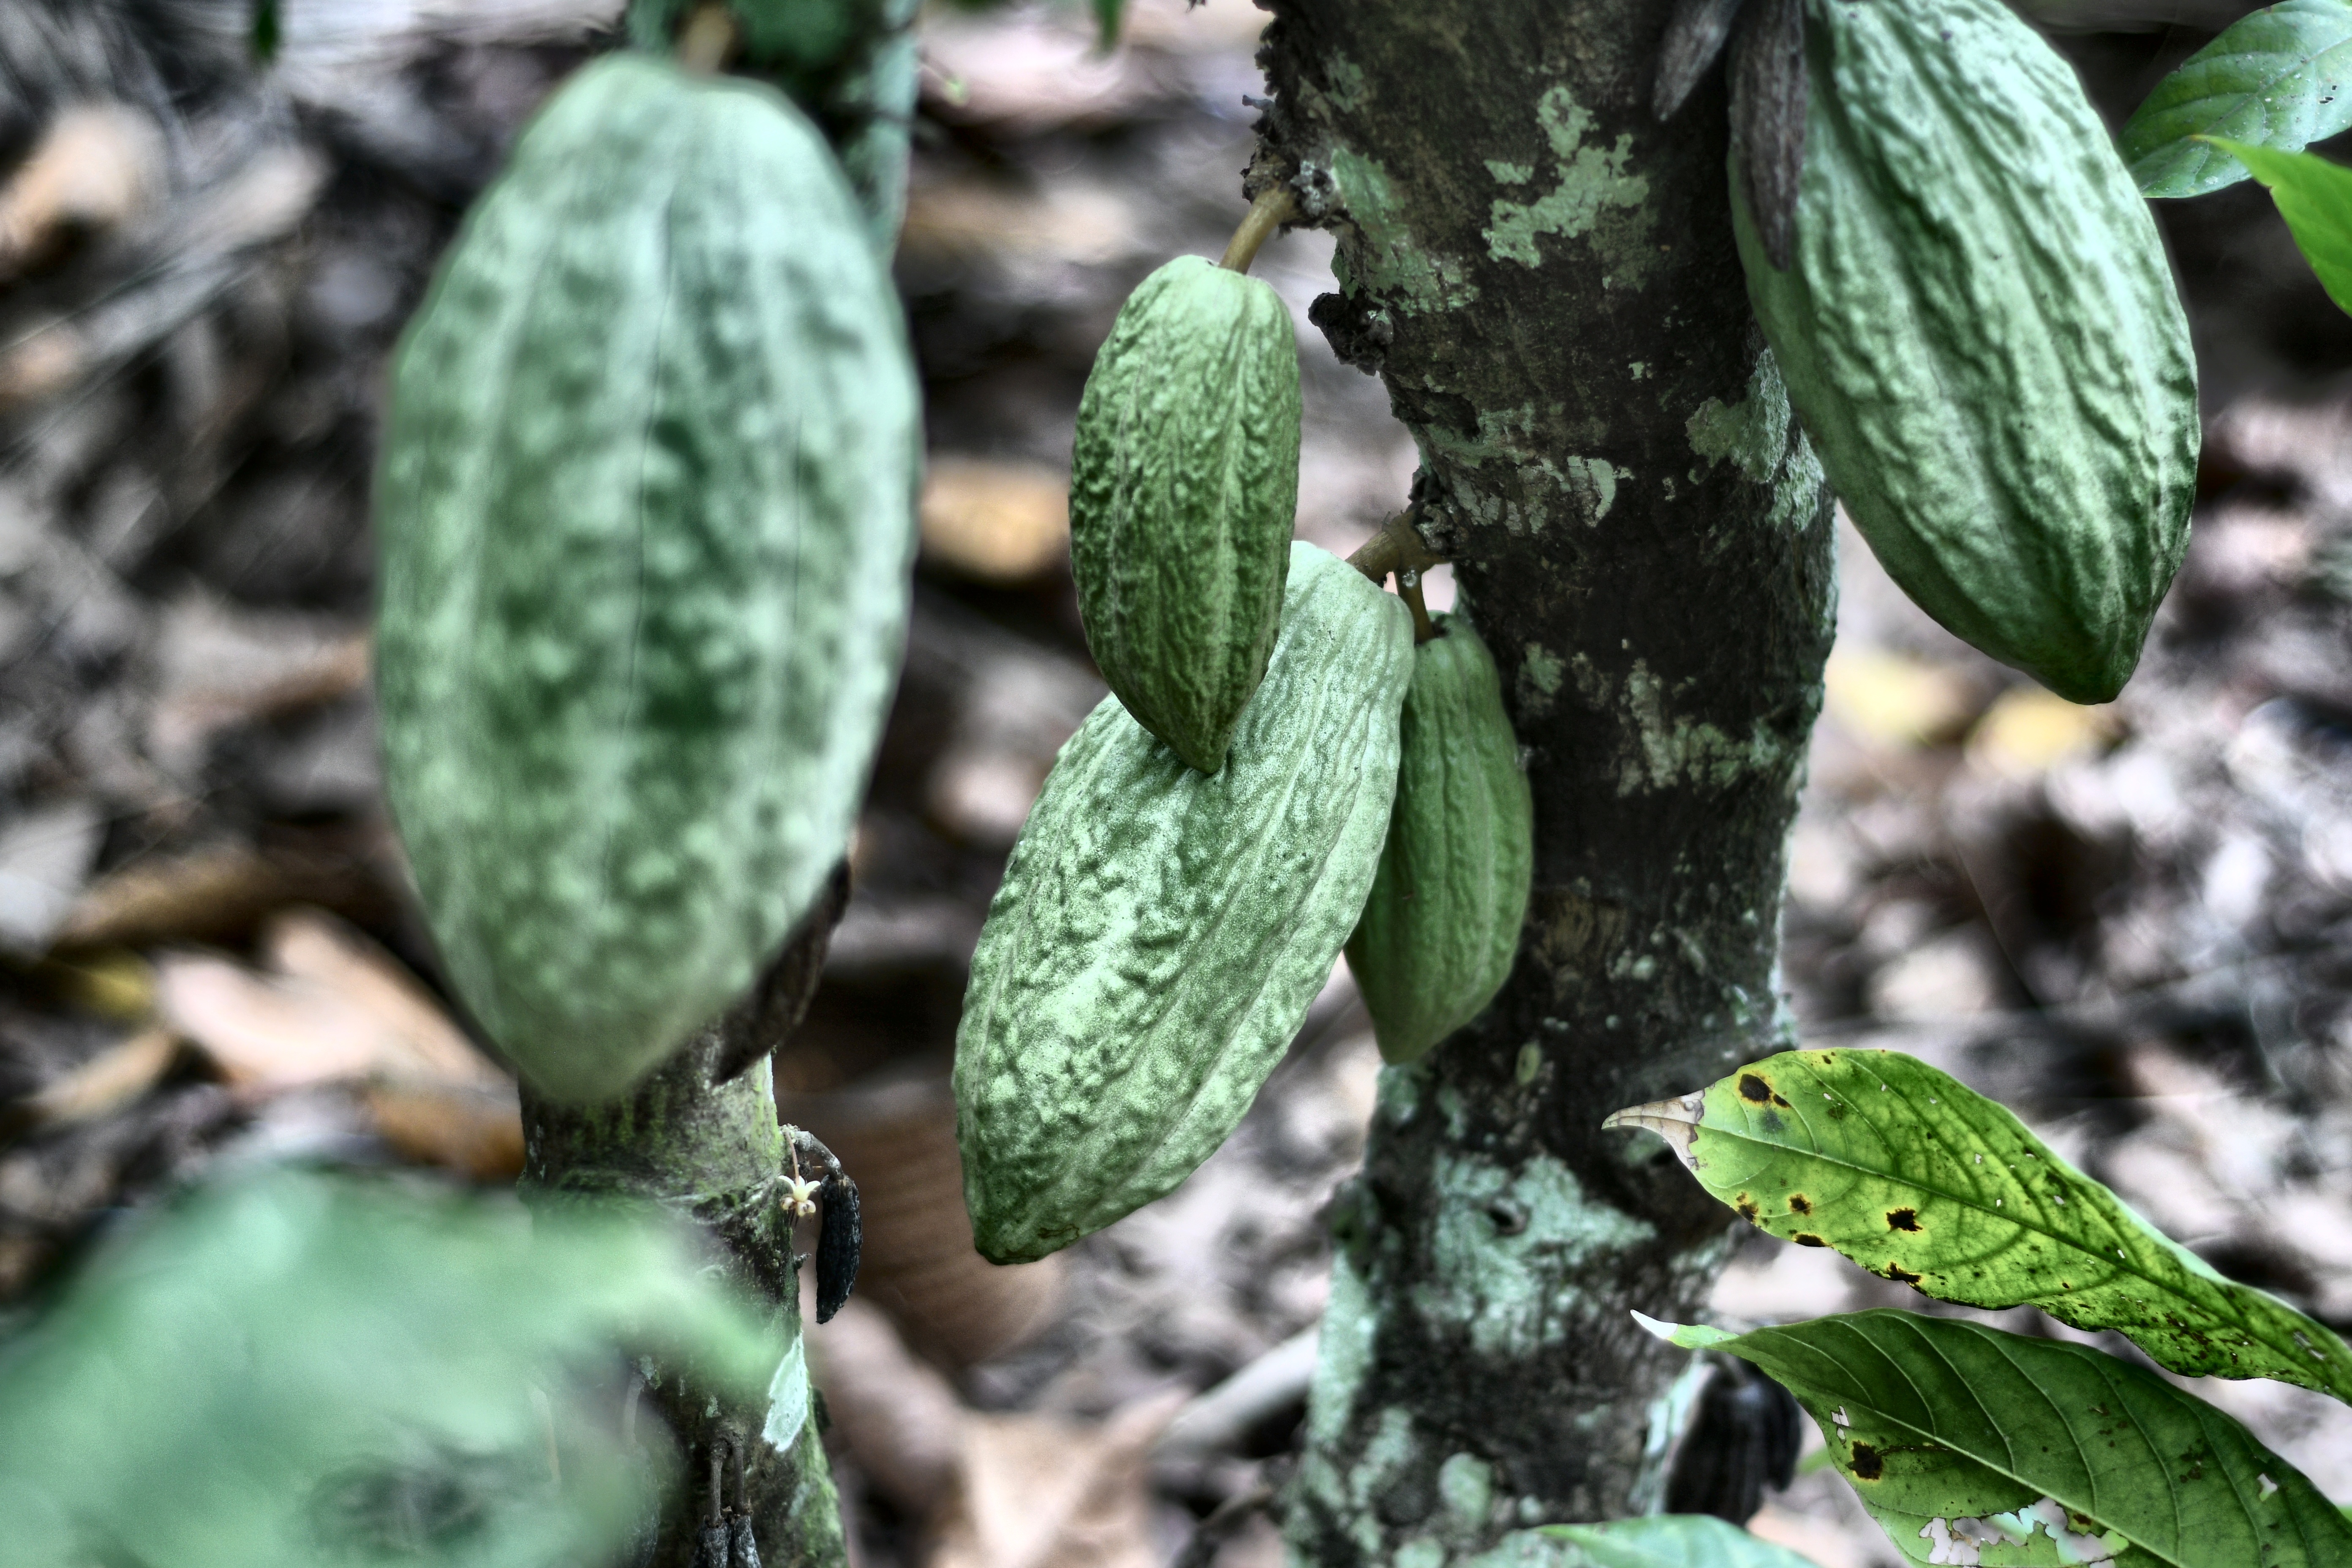
Maturity: unmature
Variety: Guiana